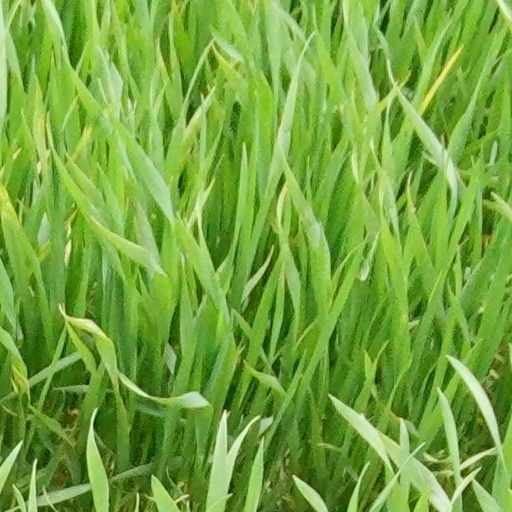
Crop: wheat